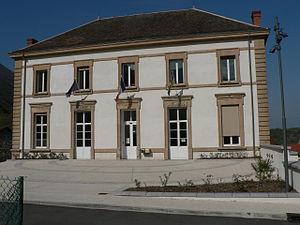
La Mairie du Gua
Le Gua est une commune française située dans le département de l'Isère en région Auvergne-Rhône-Alpes.